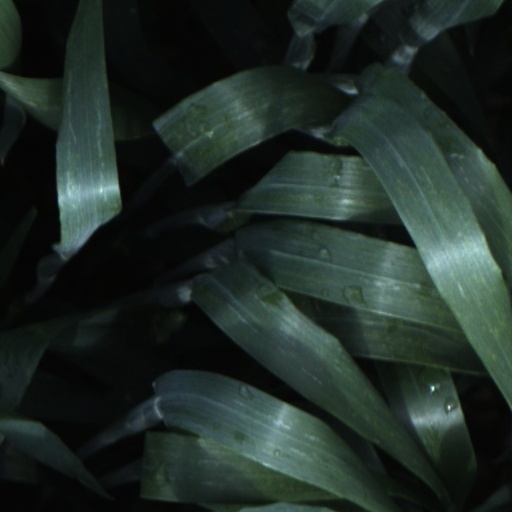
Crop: wheat